University of Louisville

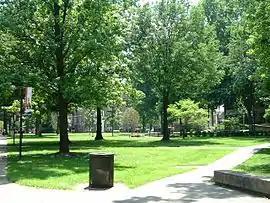
The Quad on the Belknap Campus

Acquired in 1923, the Belknap Campus is the school's main campus. It is located three miles (5 km) south of downtown Louisville in the Old Louisville neighborhood. It houses seven of the 12 academic colleges and features one of the casts of Auguste Rodin's "The Thinker" in front of the main administrative building, Grawemeyer Hall. The grounds of the campus were originally used as an orphanage, with several of the original buildings used.